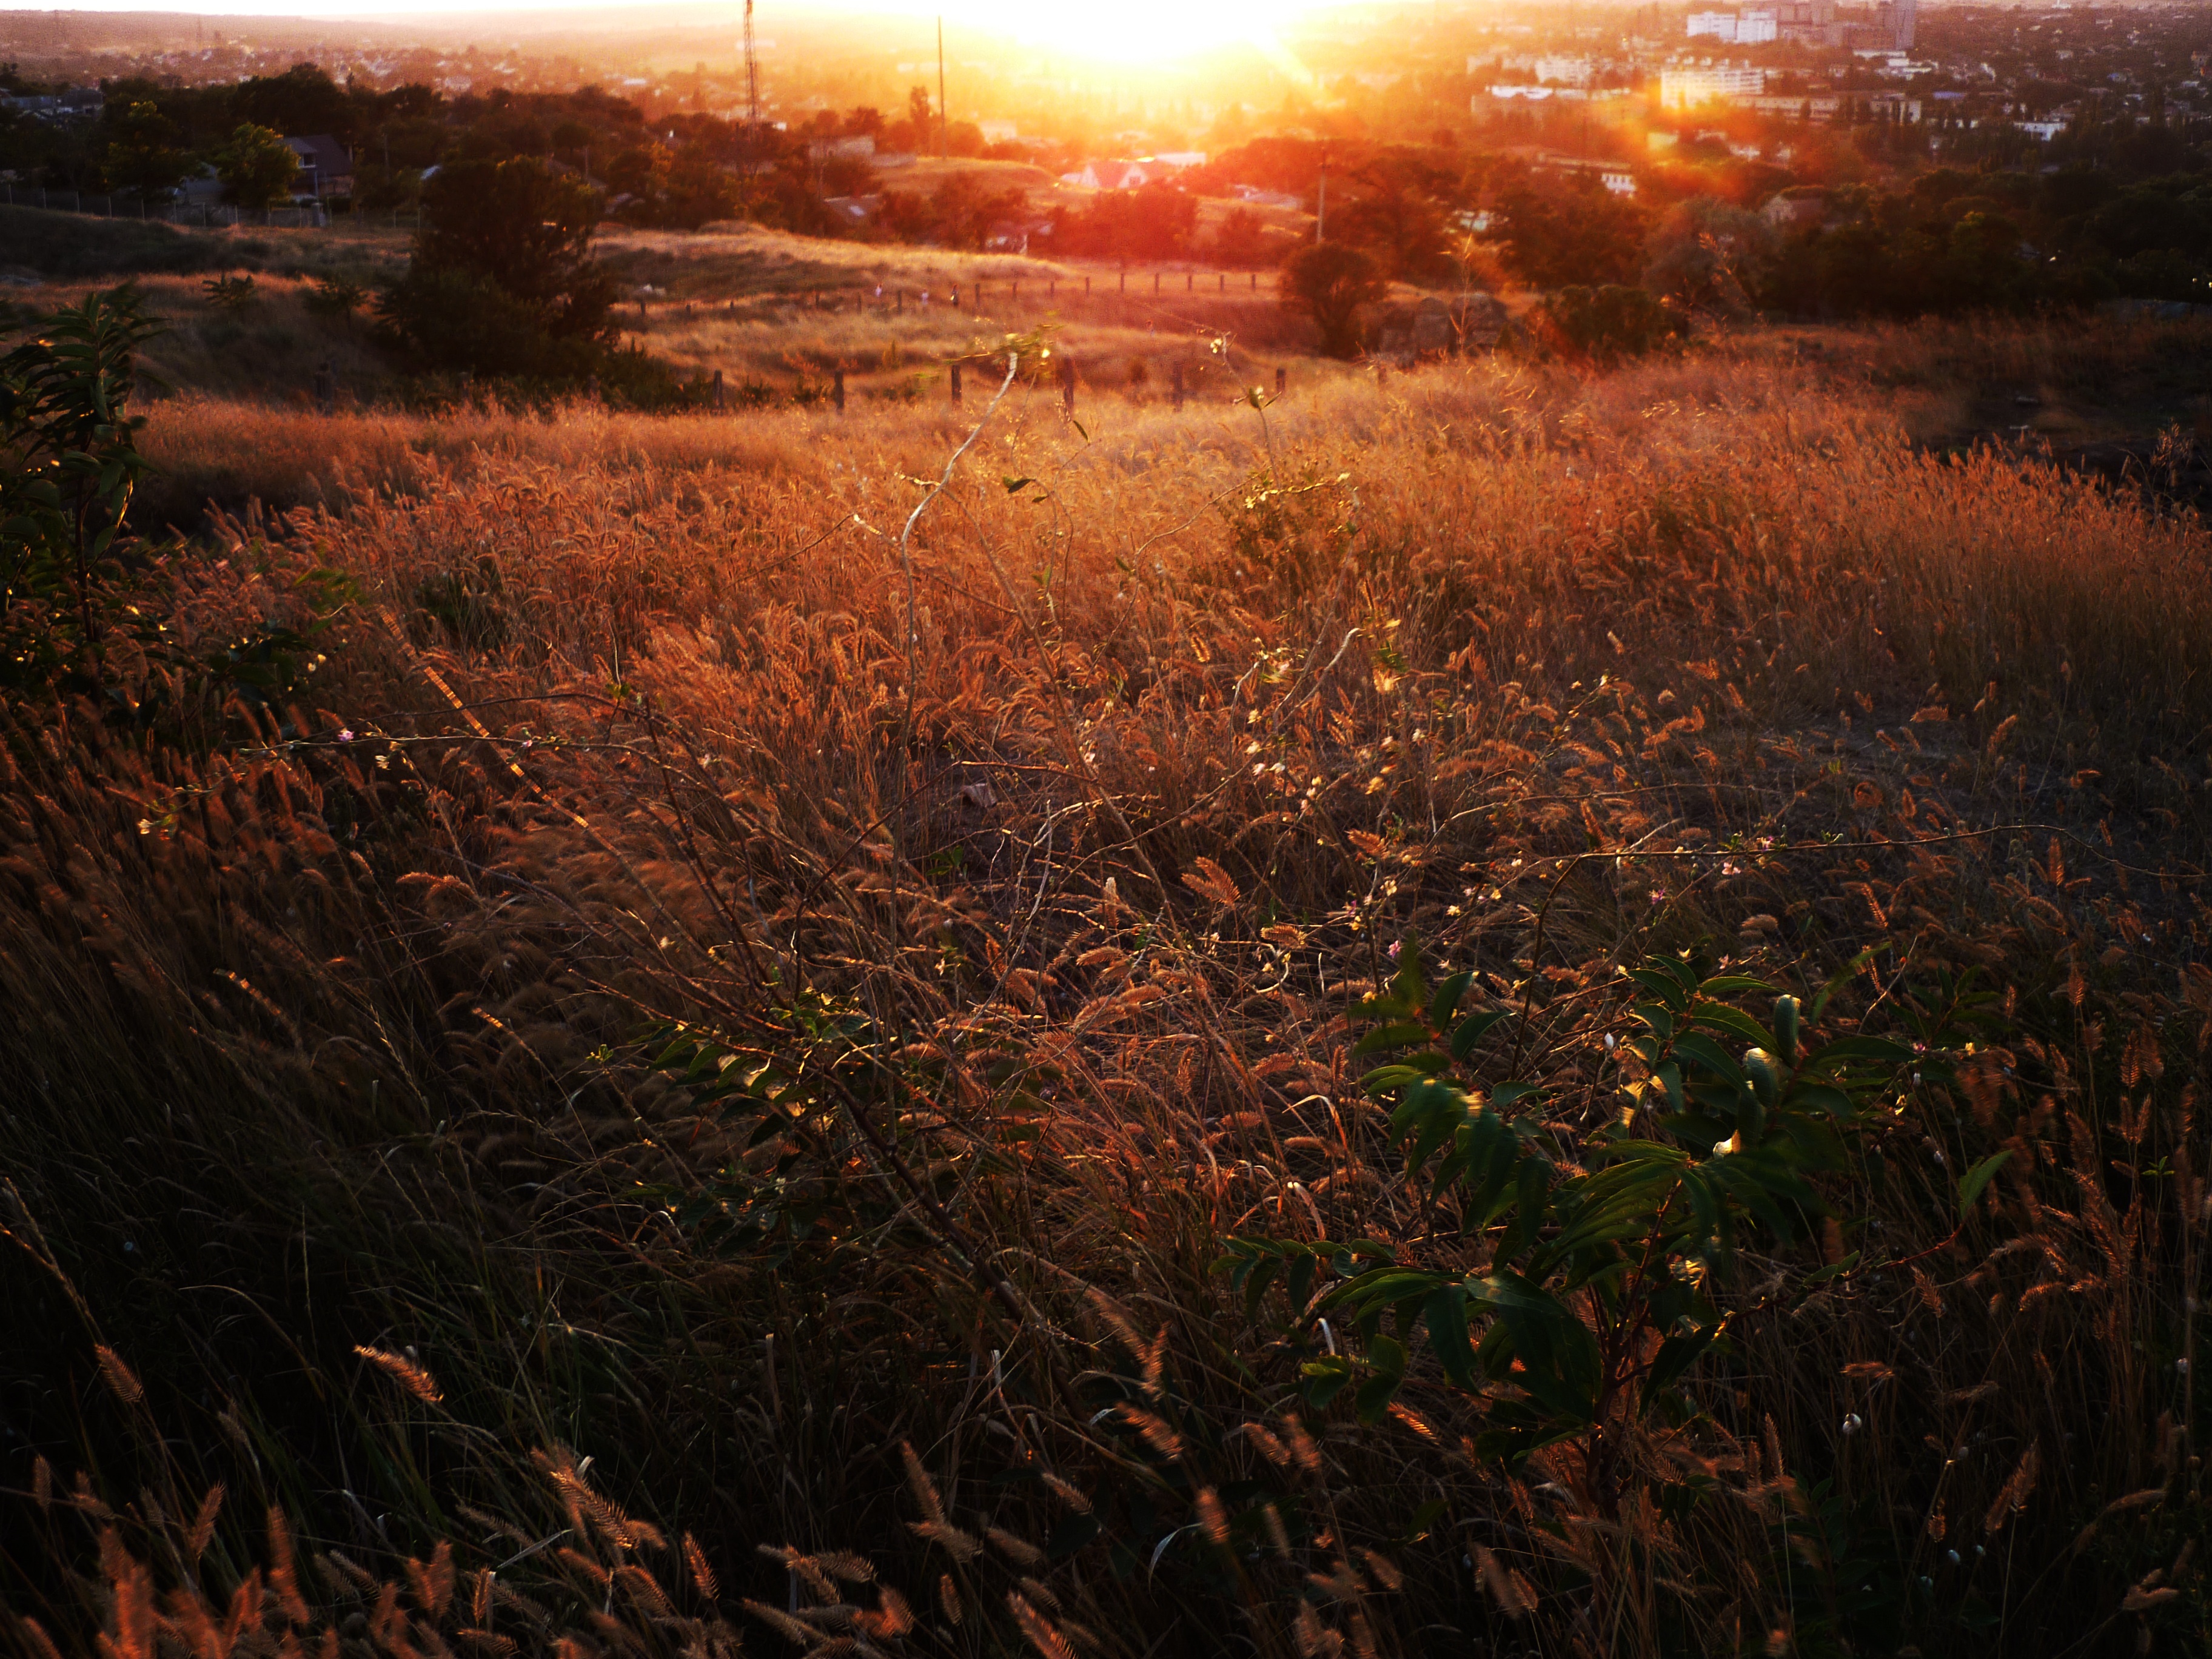
landscape, tree, nature, forest, grass, wilderness, sunrise, sunset, prairie, sunlight, morning, leaf, flower, dawn, evening, autumn, soil, season, woodland, habitat, natural environment, atmospheric phenomenon